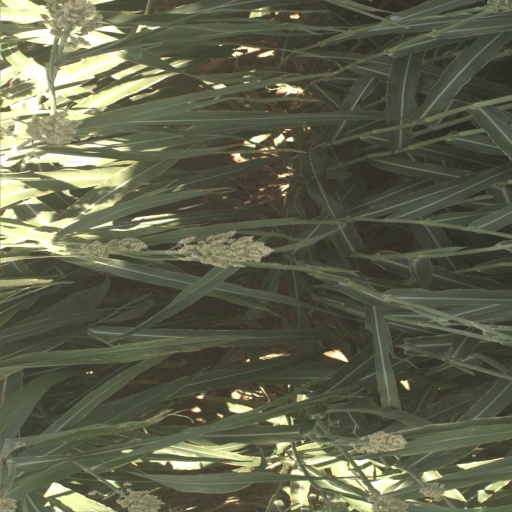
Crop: sorghum